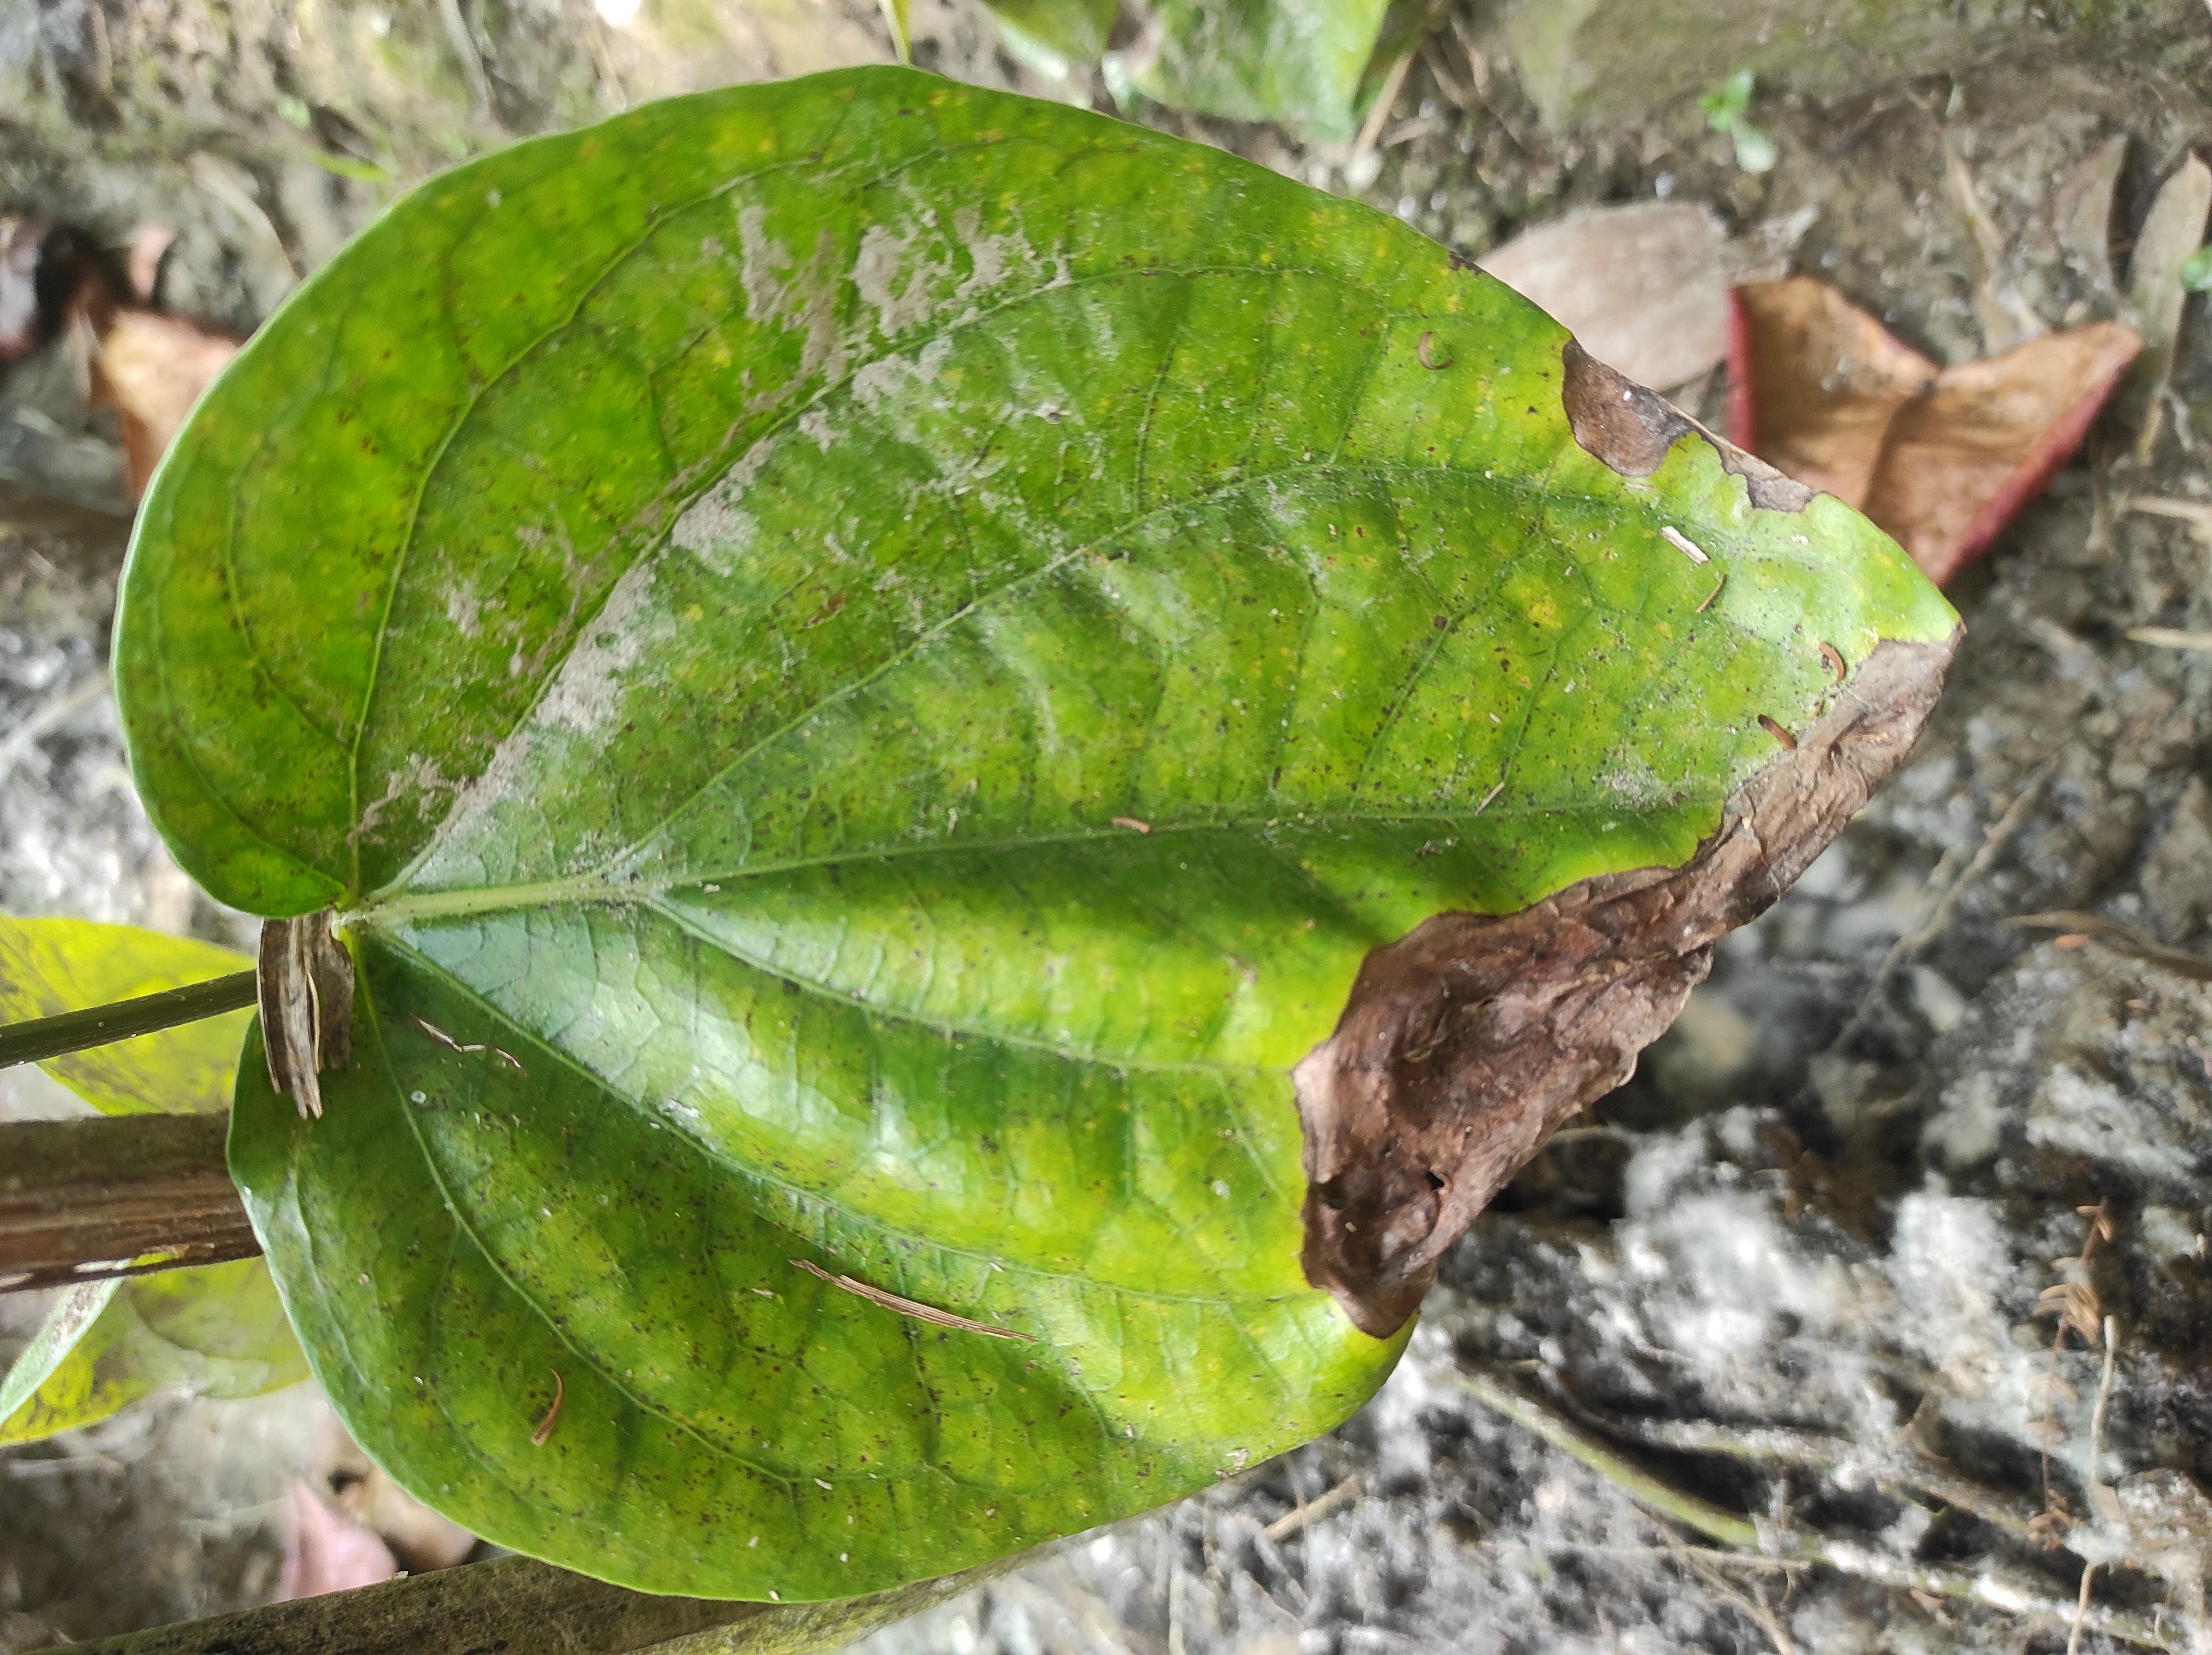
Label: Fungal_Brown_Spot_Disease